Deschooling Society

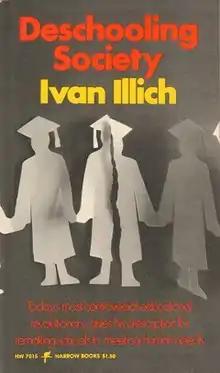

Deschooling Society is a 1971 book written by Austrian priest Ivan Illich that critiques the role and practice of education in the modern world.